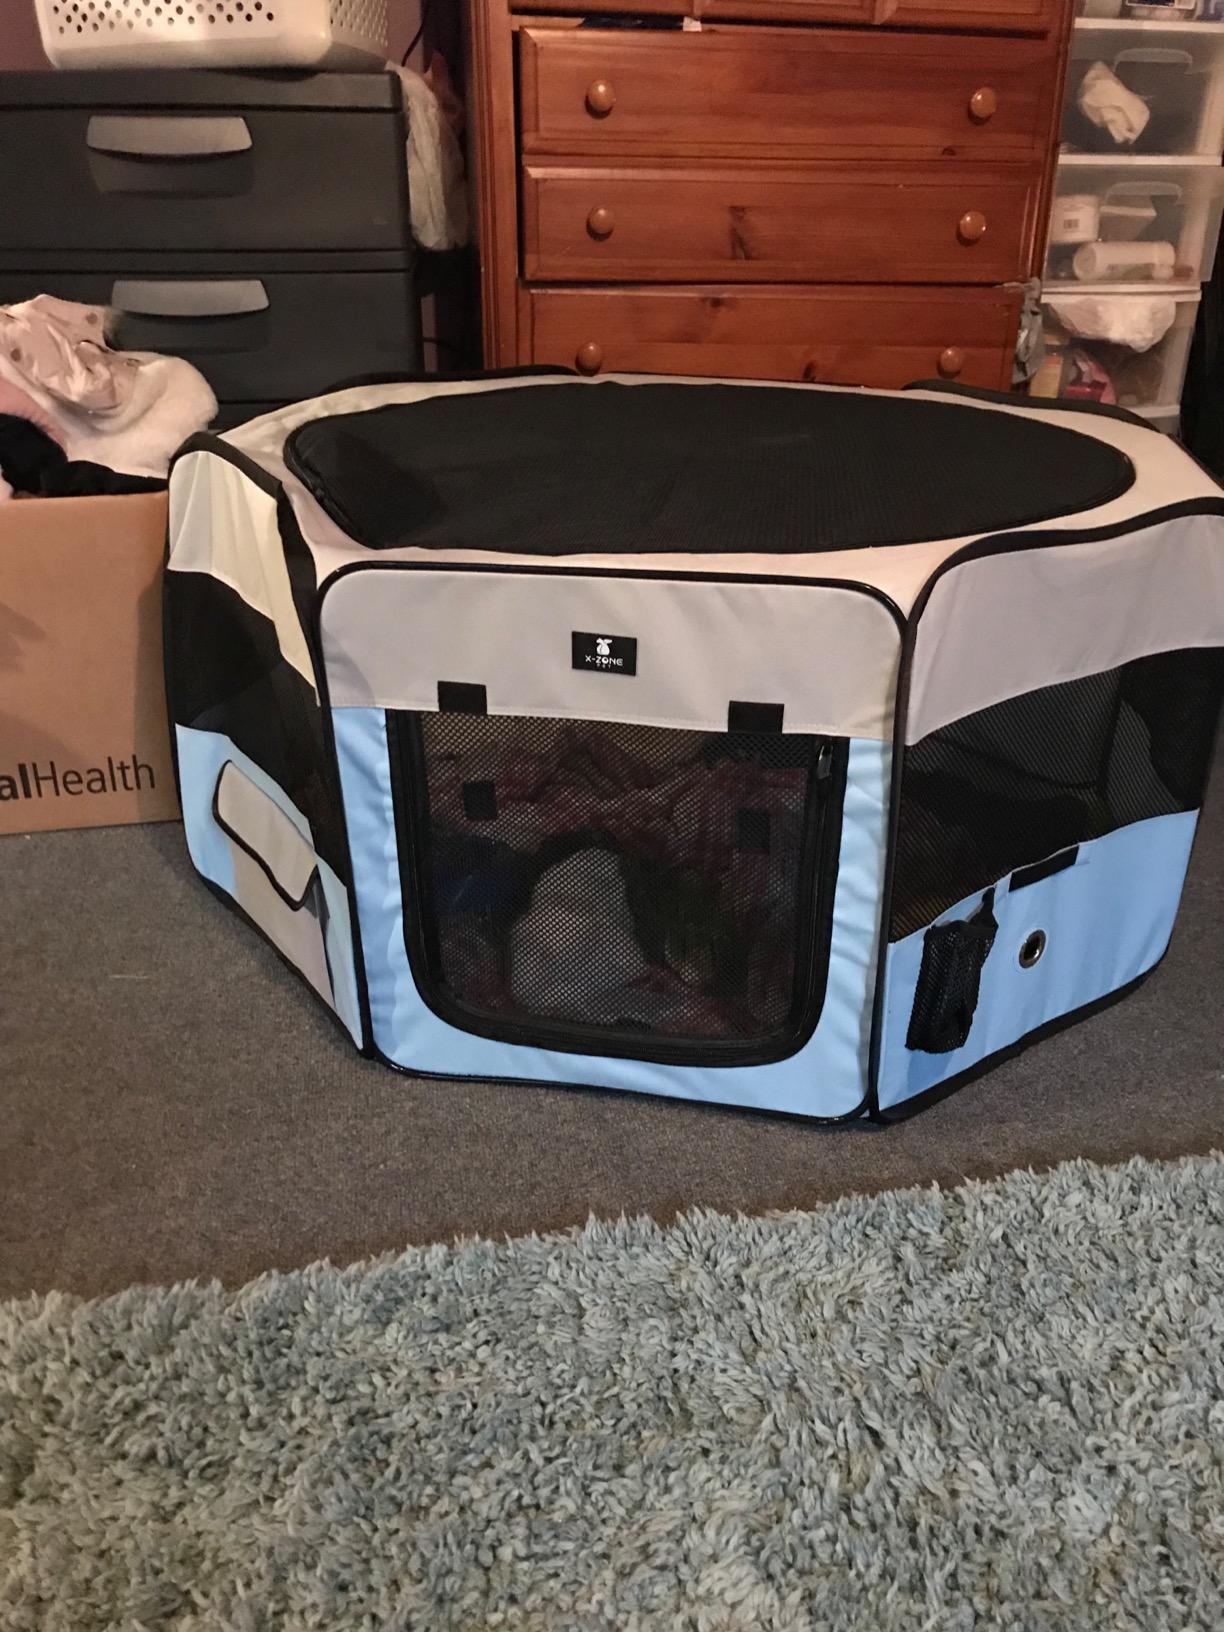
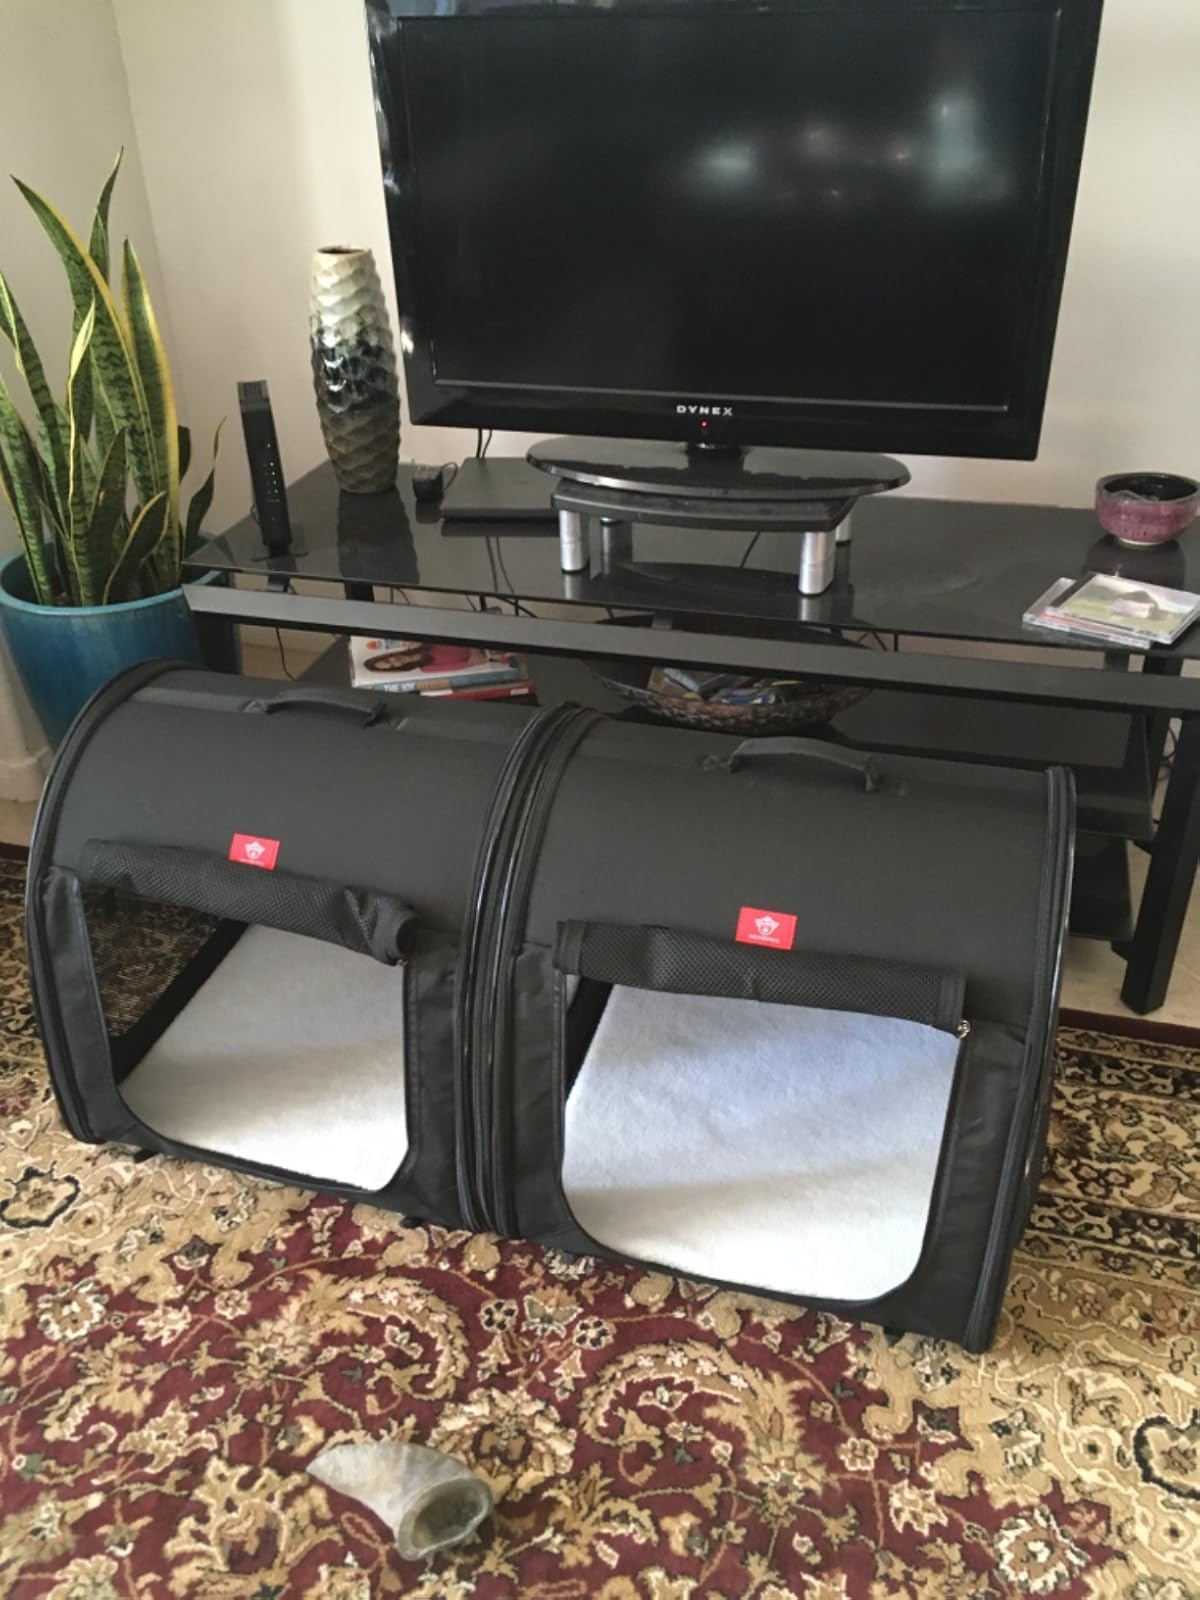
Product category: items_kennel
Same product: no